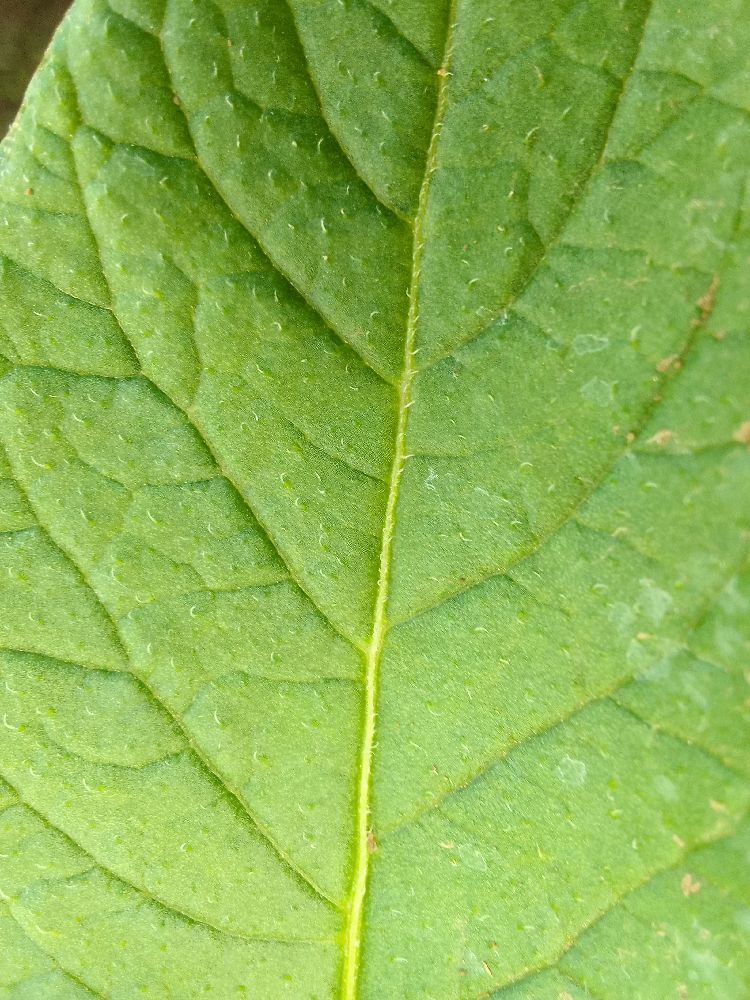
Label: Healthy